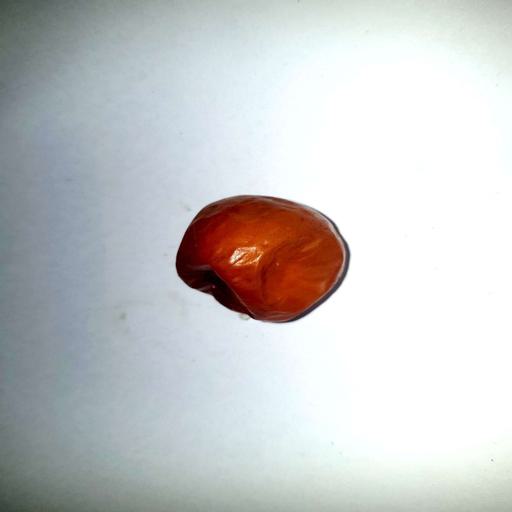
Label: bruised